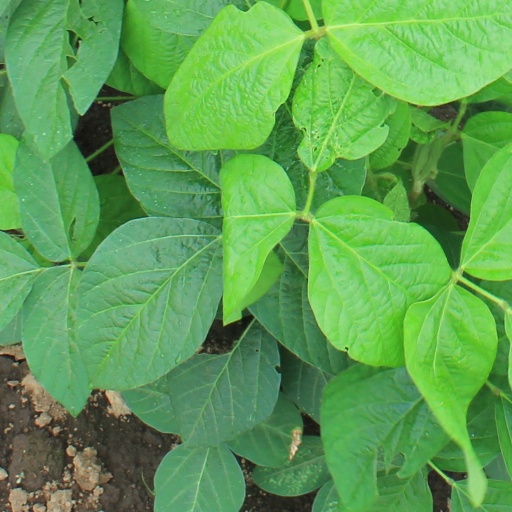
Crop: soybean